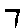
Label: 7